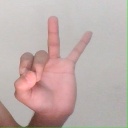
अक्षर: ण